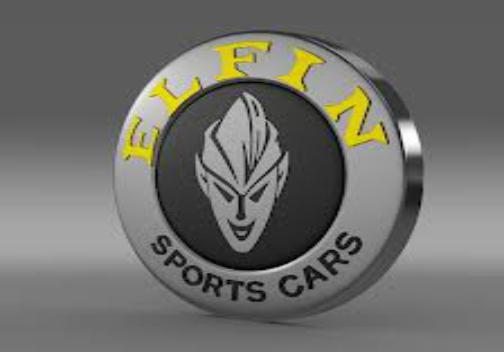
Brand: Elfin
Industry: Others